Newborn transport

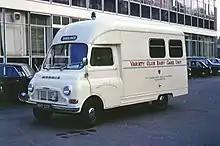
The United Kingdom's first neonatal transport ambulance shown outside Charing Cross Hospital in London (1968). The ambulance was possible thanks to the generosity of the Variety Club charity.

Neonatal transportation was first started by the American physician Joseph Bolivar DeLee (1869 –1942). DeLee showed an intuitive interest in the care of preterm infants, recognising the necessity of a thermo-regulated environment during their transfer. The first organised neonatal transportation program began in New York in 1948 and was called the New York Premature Infant Transport Service. This remarkable system was created more than a decade before Neonatal Intensive Care Units (NICUs) were established, and incorporated many of the main characteristics of the modern neonatal transportation units. In 1968, in the United Kingdom, neonatologist Herbert Barrie introduced the country’s first dedicated neonatal ambulance. Barrie obtained funding from the Variety Club charity for an ambulance that could collect babies requiring intensive care from maternity hospitals and bring them back to the neonatal intensive care unit at Charing Cross Hospital.